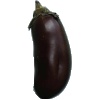
Label: Eggplant 1